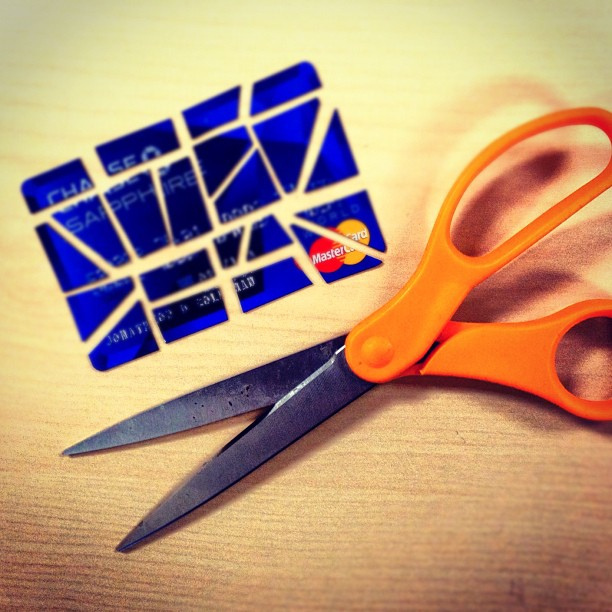
user: Given an image and a question. Answer the question in a short answer. Question: What kind of credit card if this? Short Answer:
assistant: mastercard